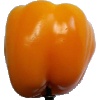
Label: Pepper Yellow 1